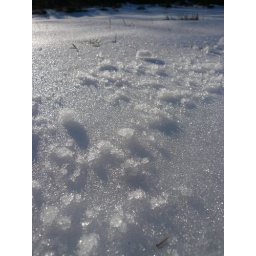
&amp;quot;look upon the field of snow and find a desert sea...&amp;quot; - andrew bird &amp;lt;3!